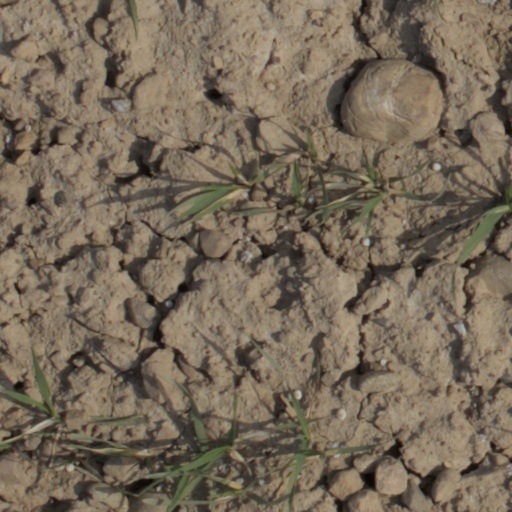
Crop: wheat